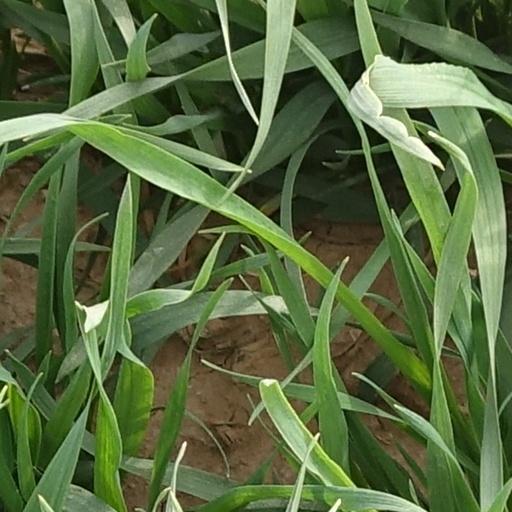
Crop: wheat